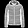
Label: Coat